Paul Izzo

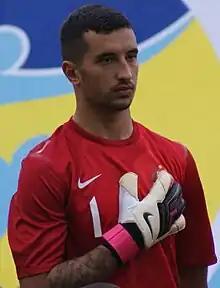
Izzo with the Young Socceroos in 2013

Izzo represented Australia at U20 level at the 2012 AFC U-19 Championship in United Arab Emirates and at the 2013 FIFA U-20 World Cup in Turkey. He was first called up for the senior Socceroos squad on the 28 August 2021, for 2022 FIFA World Cup qualifiers against China and Vietnam.